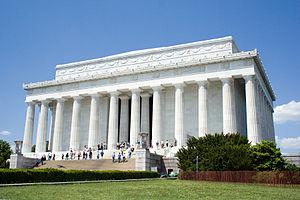
Washington, dans le district de Columbia, souvent appelée Washington, D.C., The District, ou simplement D.C., est une ville indépendante des États-Unis dont elle est la capitale. Selon les dernières estimations, elle compte 702 455 habitants intra-muros sur une superficie de 177 km² ; son aire urbaine en compte environ 6,2 millions, la sixième des États-Unis.